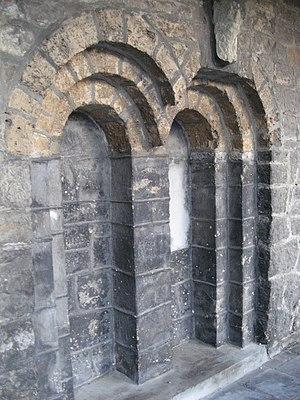
Ancienne abbaye de Neufmoustier
L'abbaye du Neufmoustier fut fondée par Pierre l'Ermite, vers 1100, à Huy, en Belgique, sur le territoire de l'actuelle province de Liège. Il s'est agi d'abord d'un prieuré augustin, qui fut élevé au rang d'abbaye en 1208. Le monastère ferma définitivement en 1797 et fut mis en vente comme bien national. Il passa de main en main au cours du XIXᵉ siècle et certaines parties furent détruites. Il est aujourd'hui protégé en tant que patrimoine culturel.
Cet article présente la liste des prieurés en Belgique. Pour mémoire, un prieuré a une vocation monastique et est placé sous l'autorité d'un prieur. Il est le plus souvent subordonné à une abbaye plus importante. La présente liste, par ordre alphabétique, comprend tous les prieurés de Belgique, passés ou toujours en activité, indépendants comme dépendants d'une abbaye. Elle indique, en outre, pour chaque édifice religieux, sur trois ou quatre lignes, sa localisation, la date et l'origine de sa fondation, son ordre religieux de rattachement et la situation actuelle de l'édifice.
La liste des monastères en Belgique a pour but de recenser, sur le territoire de la Belgique, tous les monastères, c'est-à-dire ceux qui correspondent à des chartreuses, des abbayes ou des prieurés, mais aussi ceux qui le sont au sens strict. Il est précisé à chaque fois :